San Diego Zoo

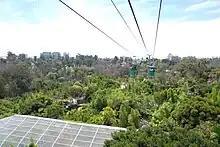
Skyfari gondolas provide an aerial view of the zoo

The San Diego Zoo has had several notable escapees through the years; the most noteworthy of them is Ken Allen, a Bornean orangutan who came to be known as "the hairy Houdini", for his many escapes.